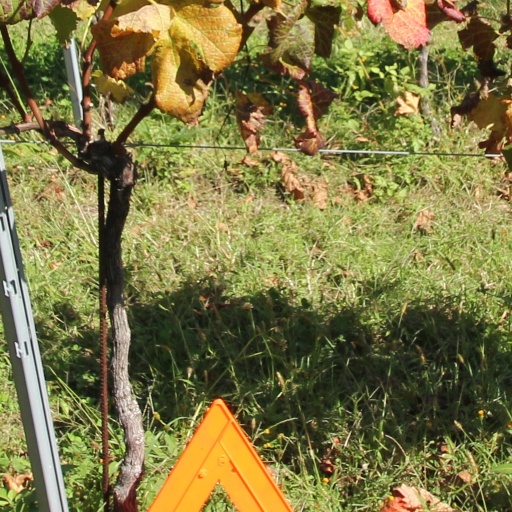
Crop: grape